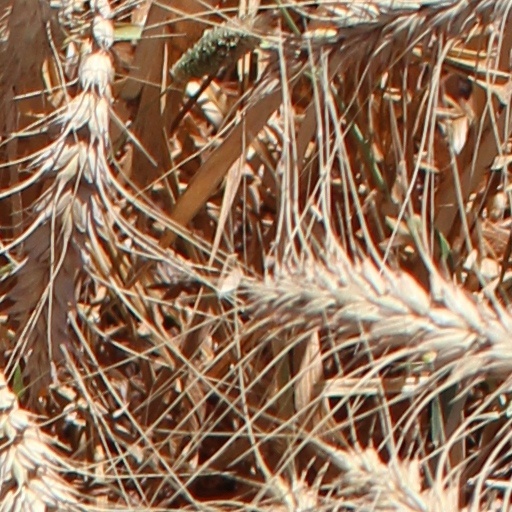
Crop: wheat